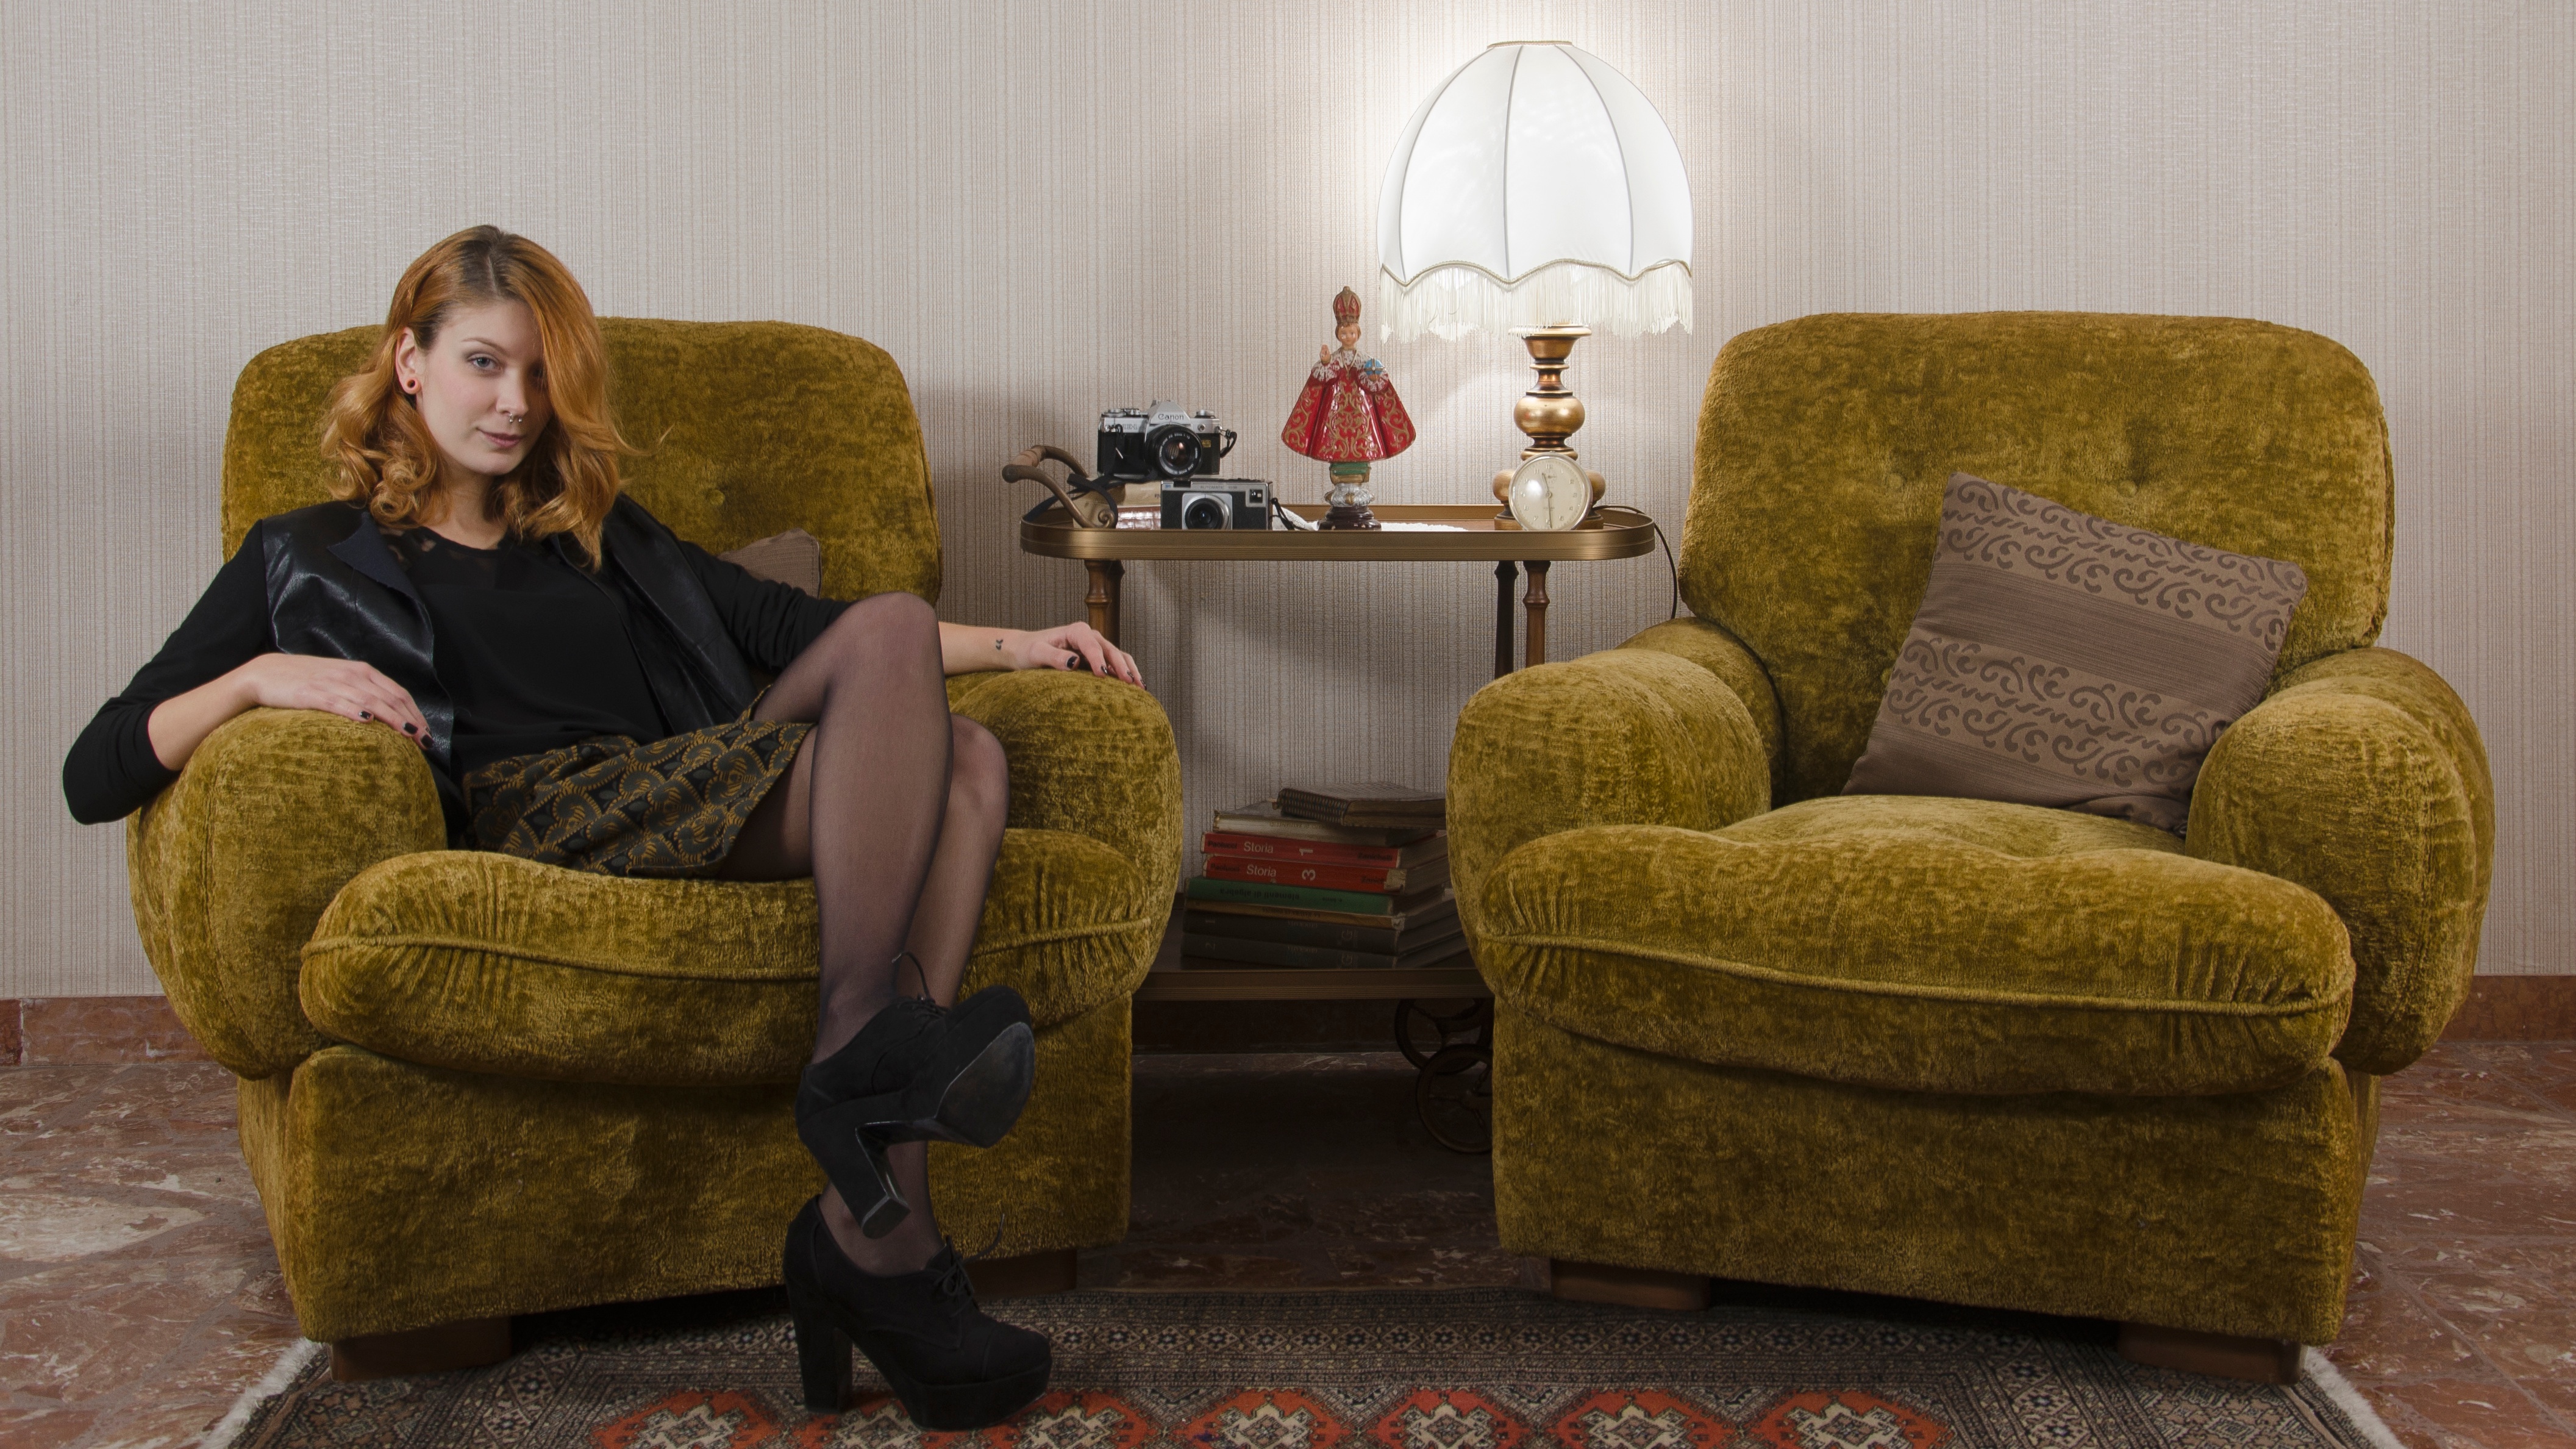
chair, sitting, living room, furniture, room, couch